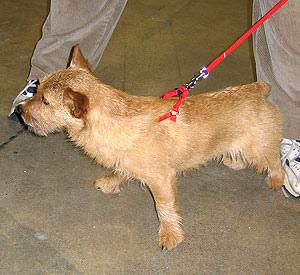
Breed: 203-n000016-Norwich_terrier